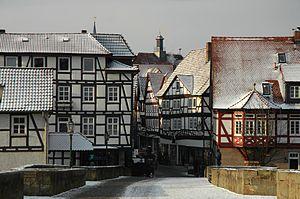
Melsungen est une ville de l'arrondissement de Schwalm-Eder, dans le land de la Hesse en Allemagne. Elle est située à 22 km au sud de Cassel et à 32 km au nord-ouest de Bad Hersfeld.